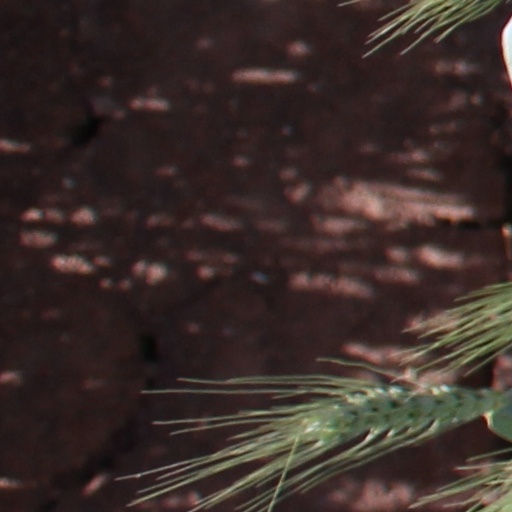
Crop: wheat